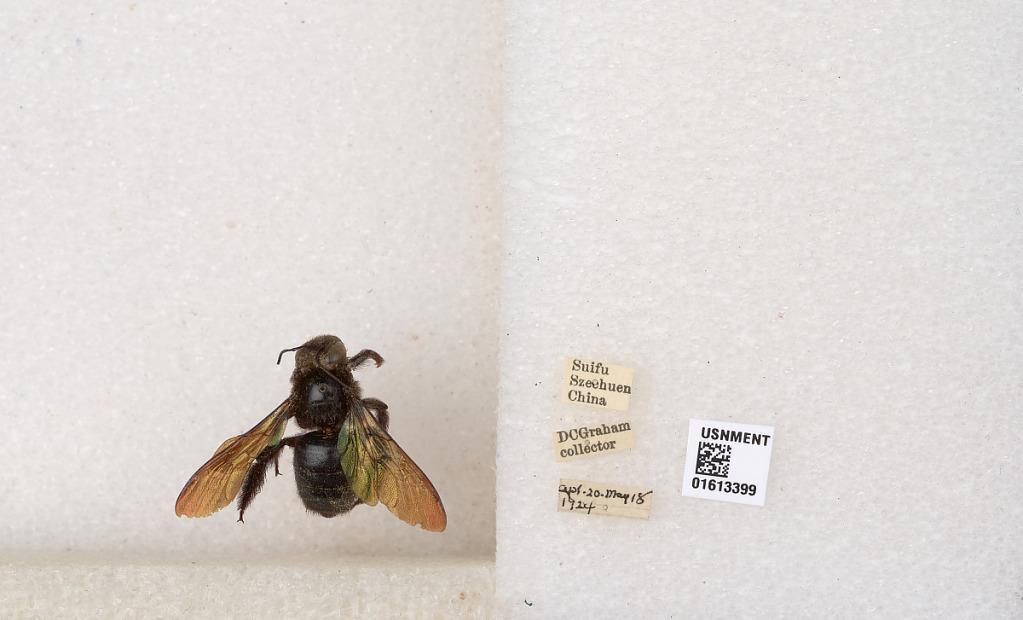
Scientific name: Xylocopa (Biluna) tranquebarorum tranquebarorum (Swederus)
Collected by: D. Graham
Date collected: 1924-4-20
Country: China
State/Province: Sichuan
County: Ybin Shi
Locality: Suifu